Kieler Yacht-Club

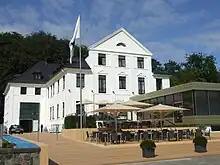
Club house

A club for military personnel, the "Marine-Regatta-Verein" ("Naval Regatta Club"), was established in 1887 in Kiel by officers of the Imperial German Navy. Prince Heinrich of Prussia, a yachting enthusiast and German Emperor's Wilhelm II's younger brother, was its patron. In 1891 Wilhelm II became the club's commodore, bringing his own yacht "Meteor I" (the former "Thistle") to the club's marina in Kiel. The same year the club changed its name to "Kaiserlicher Yacht Club" (Imperial Yacht Club), among other changes introduced, the club allowed civilian members to join.